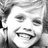
Emotion: happy